Hercules: The Legendary Journeys

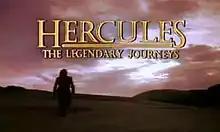
Opening sequence logo

Hercules: The Legendary Journeys is an American fantasy television series filmed in New Zealand, based on the tales of the classical Greek culture hero Heracles (Hercules was his Roman analogue). Starring Kevin Sorbo as Hercules and Michael Hurst as Iolaus, it was produced from January 16, 1995, to November 22, 1999. It ran for six seasons, producing action figures and other memorabilia as it became one of the highest-rated syndicated television shows in the world at that time. It has aired on Once Channel, Sky1, five/5, Heroes & Icons, and Horror.